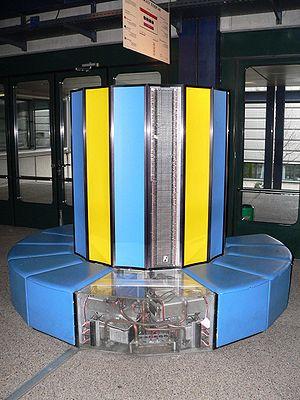
Cray-XMP48, à l'École Polytechnique Fédérale de Lausanne, Suisse."